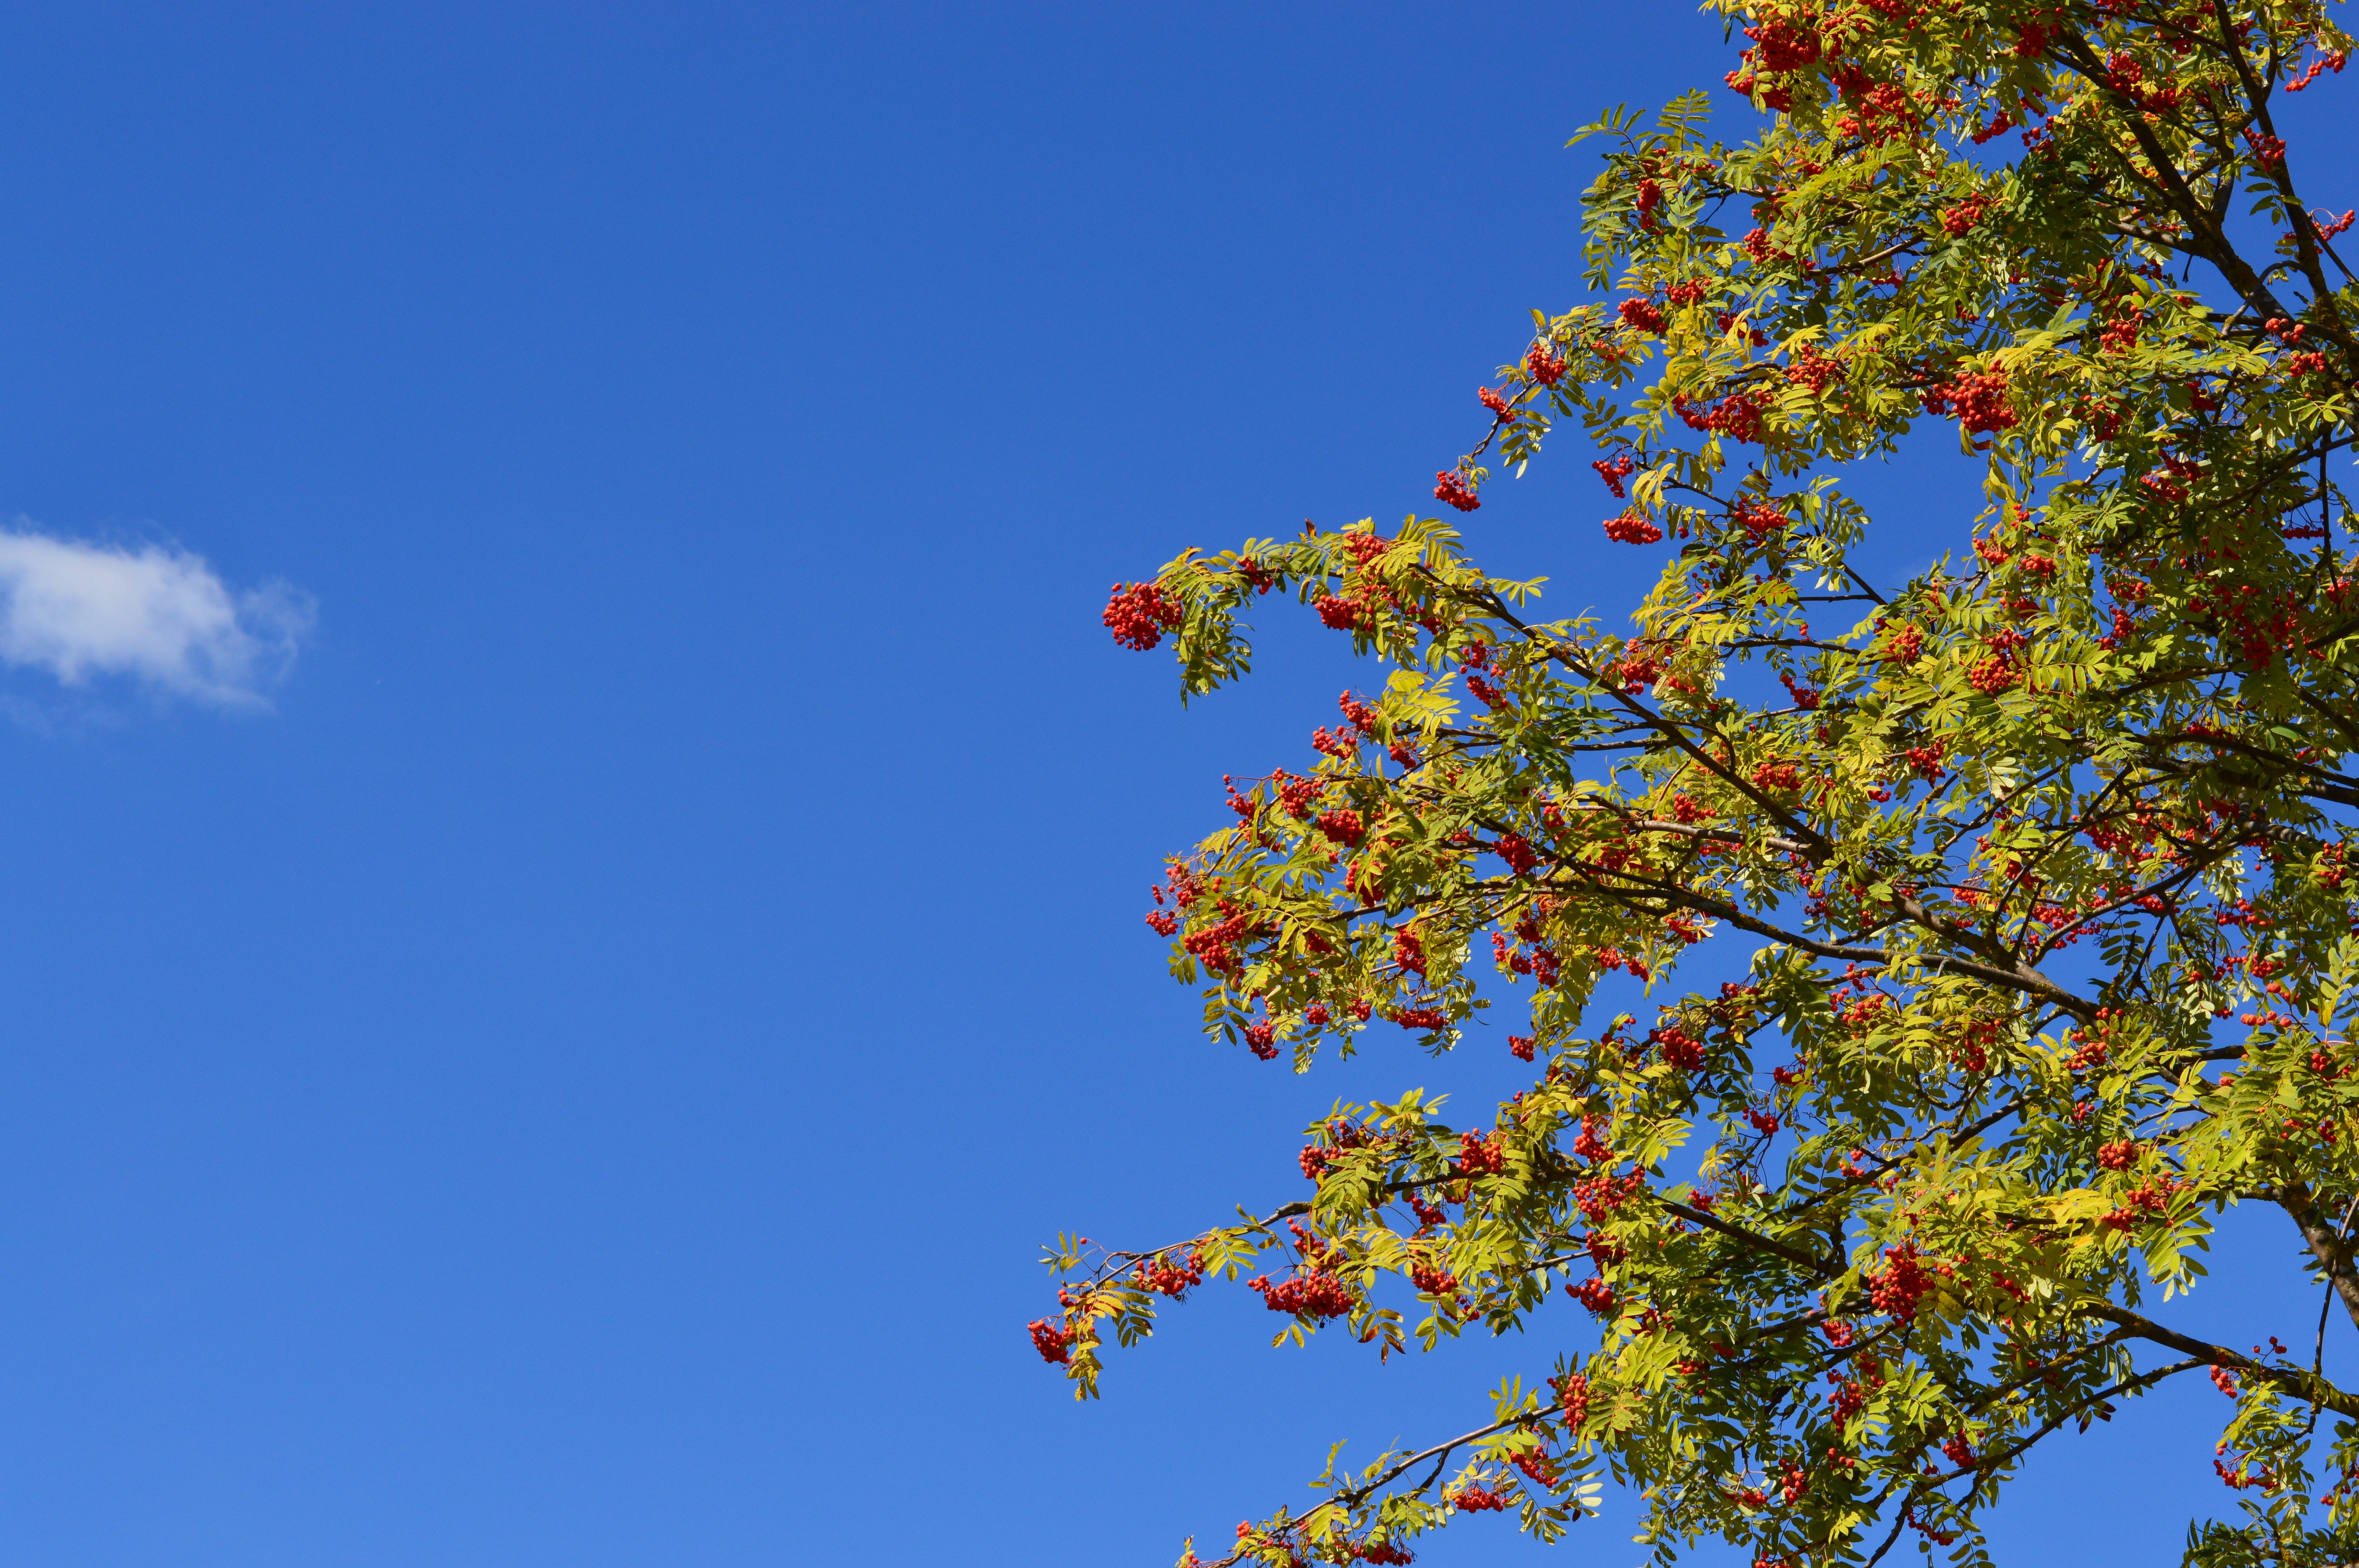
tree, nature, branch, blossom, plant, sky, fruit, berry, sunlight, leaf, flower, summer, green, red, autumn, fresh, season, leaves, bright, rowan, greens, green leaves, in the summer time, summer day, woody plant